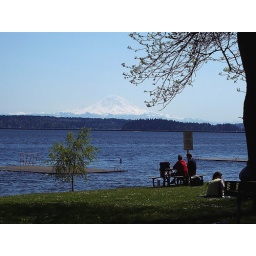
I took the bike over the hill from the house and snapped this at Madrona beach.